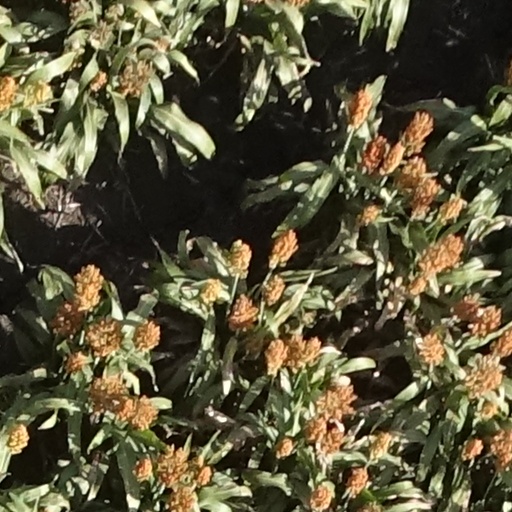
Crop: sorghum